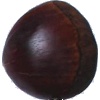
Label: Chestnut 1